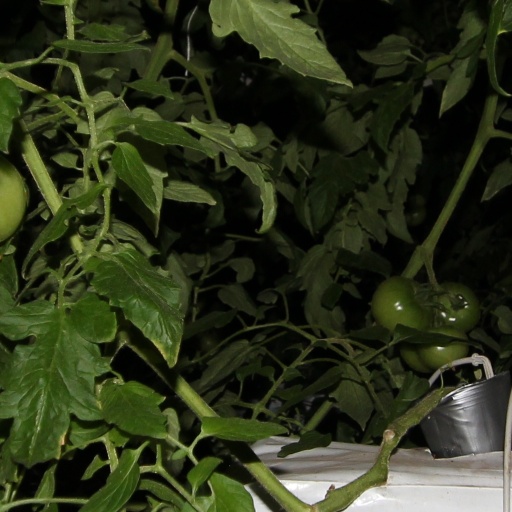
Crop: tomato